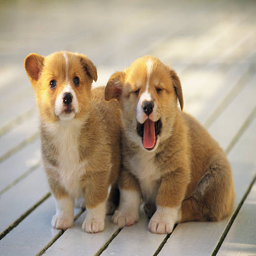
animal ; is a dog breed that originated .